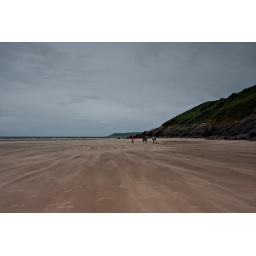
That was very windy day, thin layer of sand flew just above wet, solid ground (like desert storm).